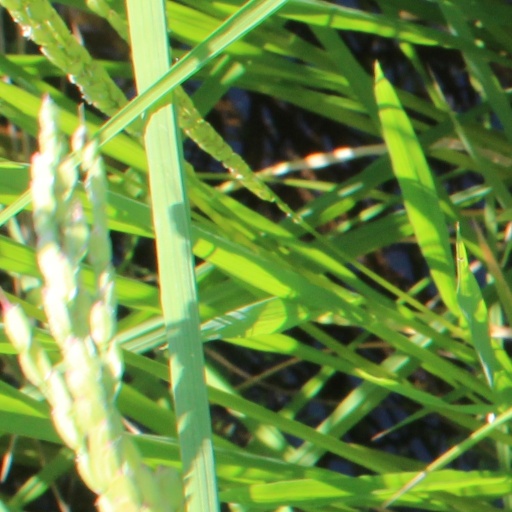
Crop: rice